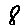
Label: 8